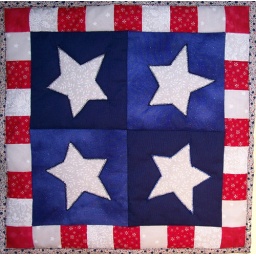
Four appliqued stars on two different blue backgrounds, surrounded by red and white block border. 14&amp;quot; x 14&amp;quot;